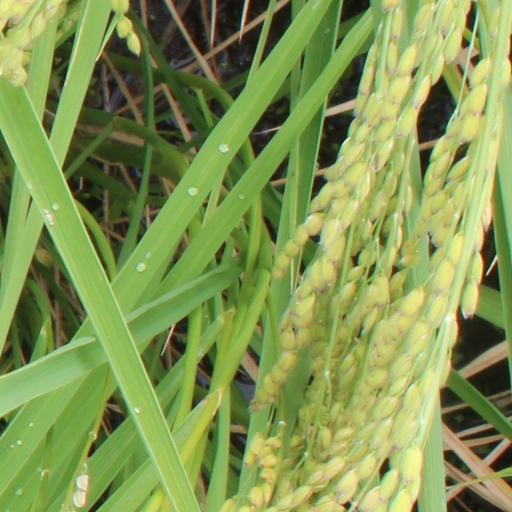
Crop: rice